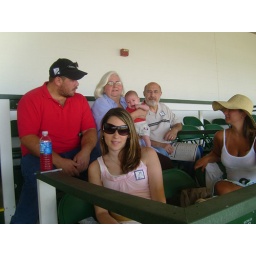
group in box seats